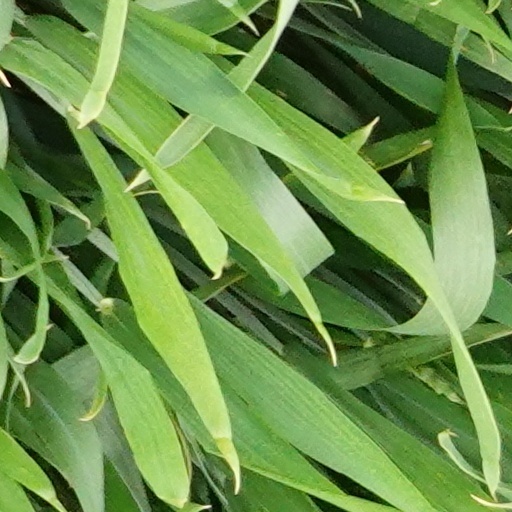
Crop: wheat